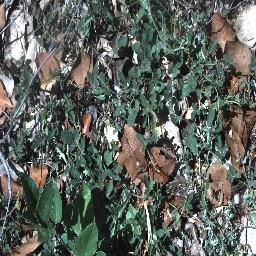
Label: negative